Jay-Z

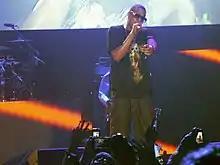
Jay-Z performing in 2008

In winter 2008, it was announced that Jay-Z would become the first major hip hop artist to headline Britain's Glastonbury Festival. Tickets sold out quickly. Former headliner Noel Gallagher of Oasis condemned the festival organizers for choosing Jay-Z to headline a traditionally guitar-driven festival. "I'm sorry, but Jay-Z?" Gallagher asked, swearing. "No chance. Glastonbury has a tradition of, kind of, guitar music, do you know what I mean? And even when they throw the odd curve balls in on a Sunday night—you go, 'Kylie Minogue? I don't know about that', do you know what I mean?—but I'm not having hip hop at Glastonbury, no way, no, no. It's wrong." As controversy mounted, Jay-Z replied, "We don't play guitars, Noel, but hip hop has put in its work like any other form of music. This headline show is just a natural progression. Rap music is still evolving. We have to respect each other's genre of music and move forward." Jay-Z opened his Glastonbury set with a tongue-in-cheek cover of Oasis's iconic song "Wonderwall", and went on to deliver a performance heralded as a successful response to pre-festival criticism.